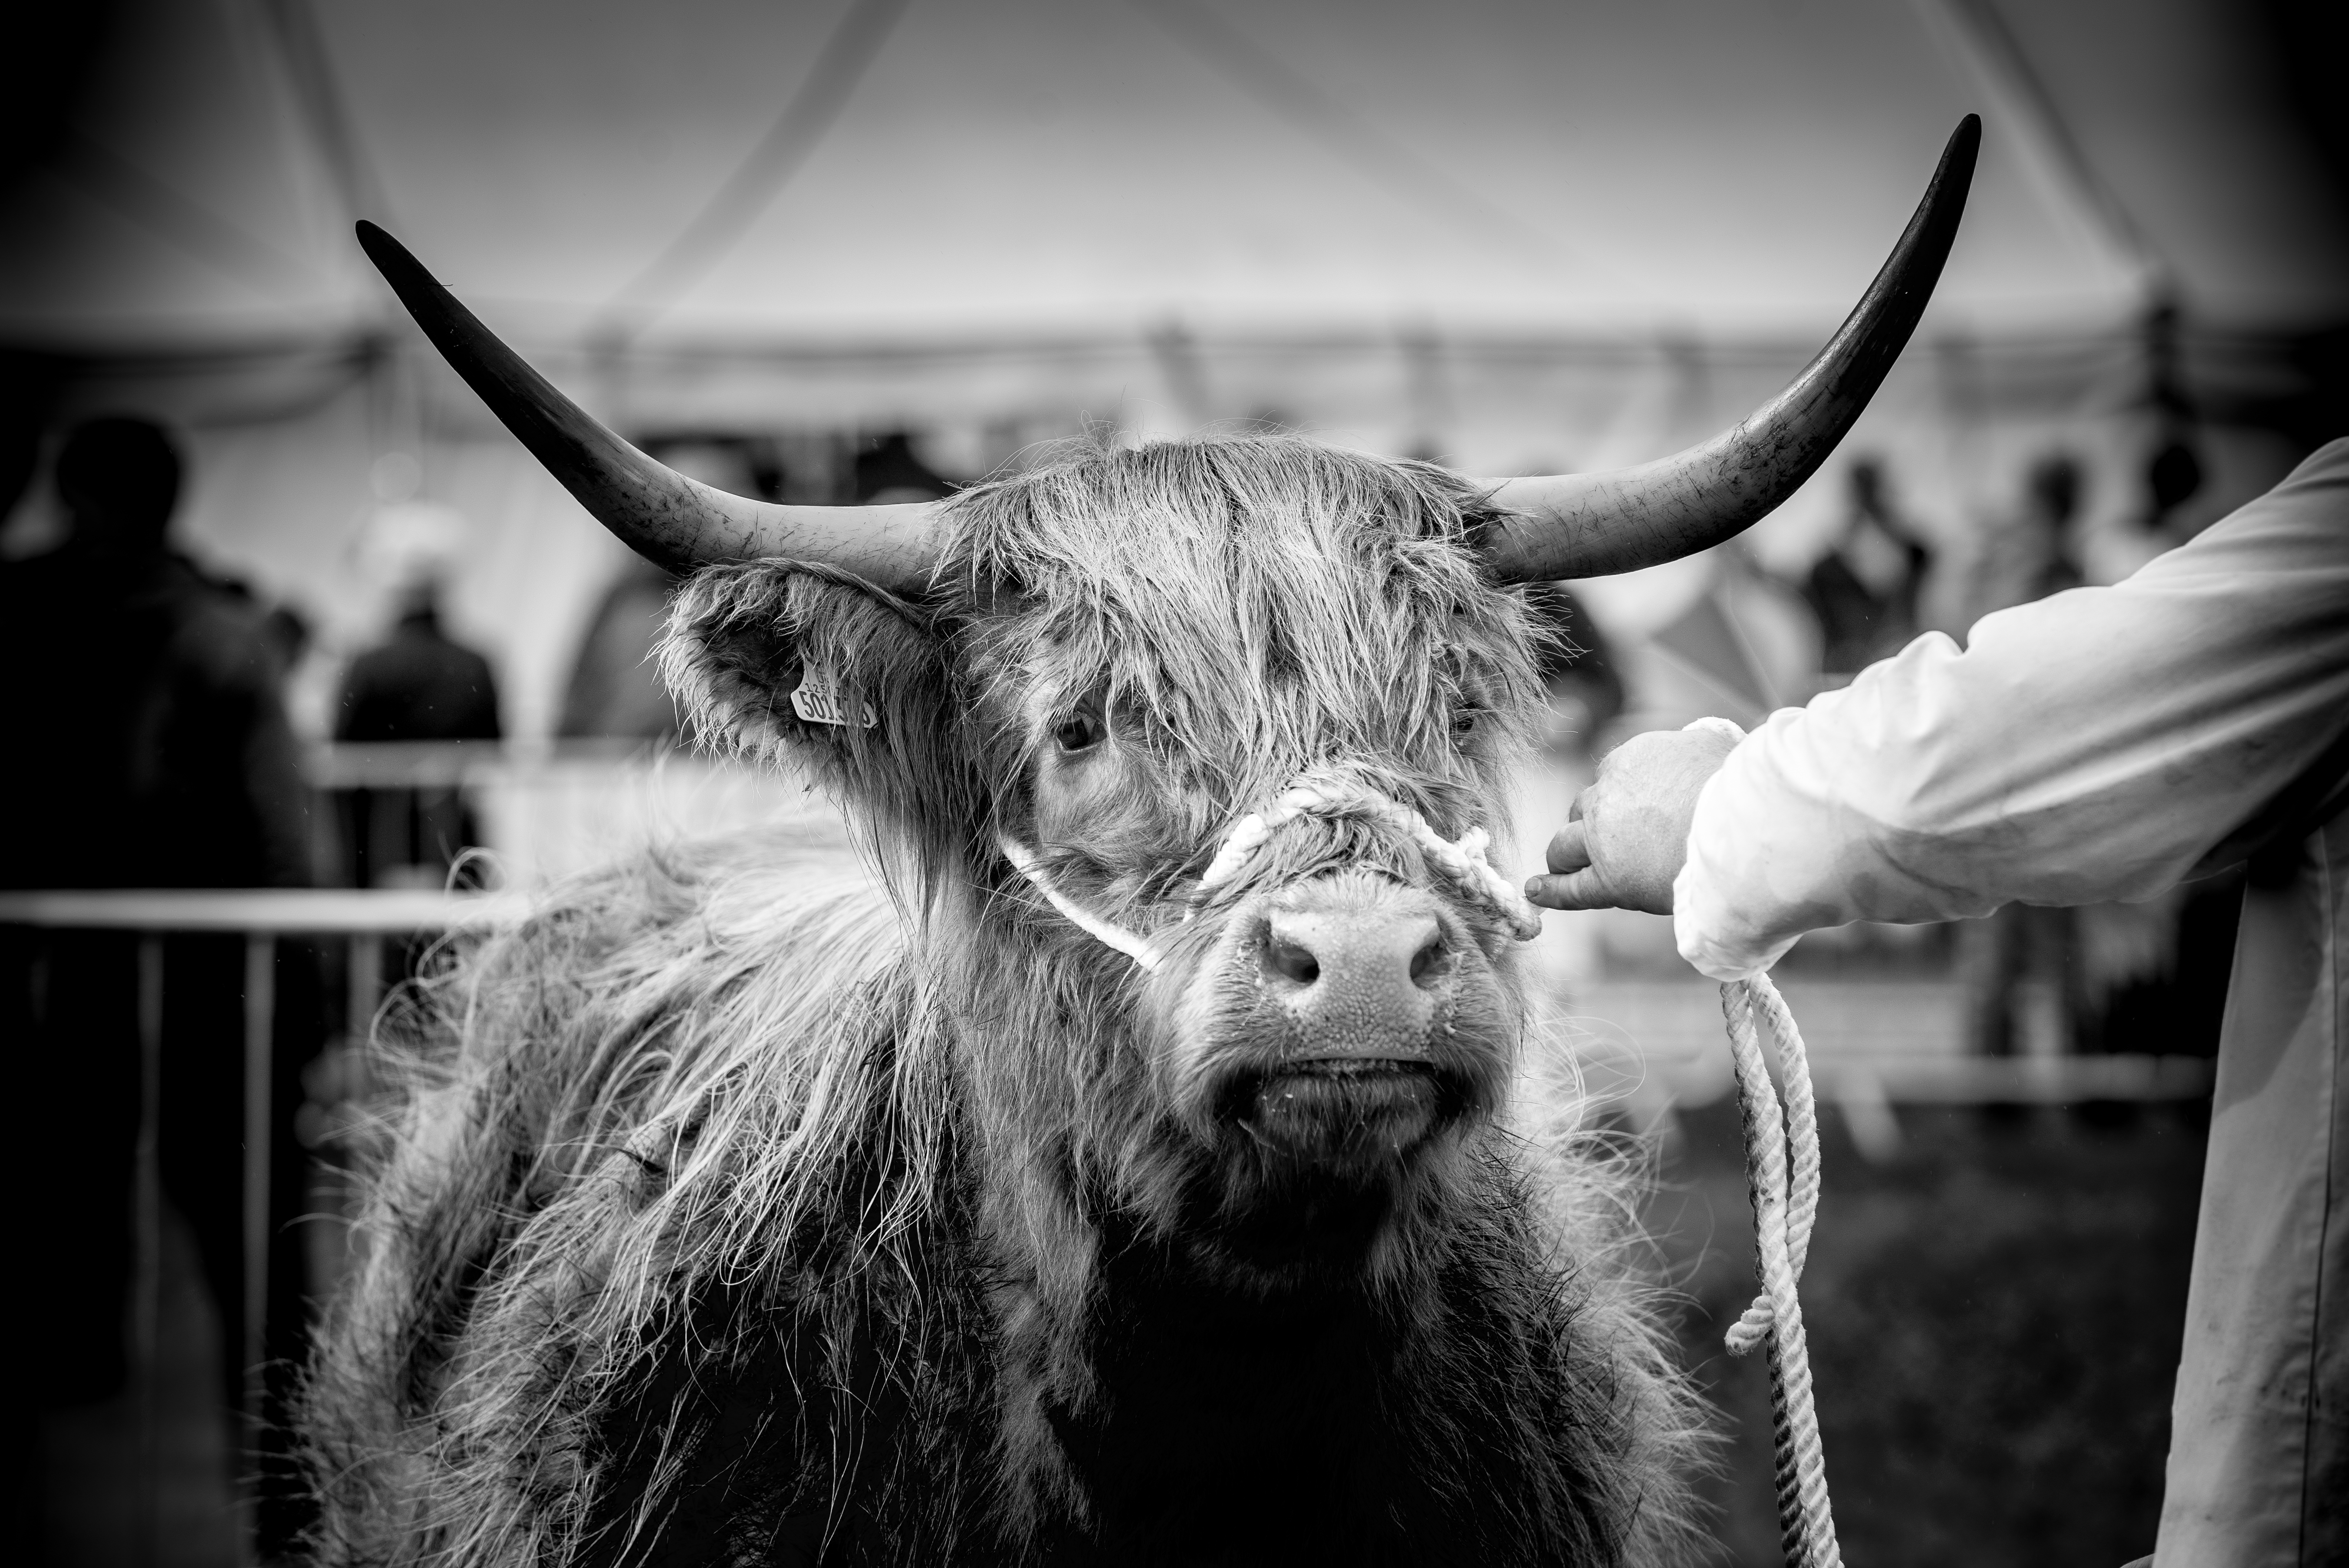
black and white, farm, photography, horn, cattle, farming, mammal, black, monochrome, wcas, 20160908, events, westmorlandshow, bull, 2015, head, vertebrate, handsome, nosering, monochrome photography, cattle like mammal